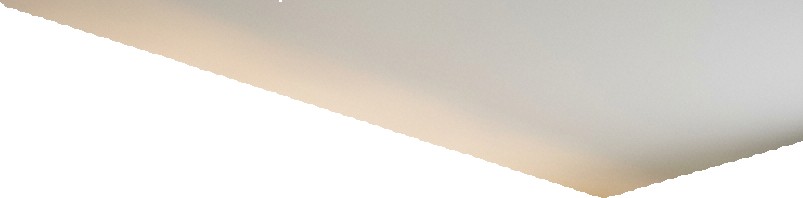
Surface category: ceiling